Ceacheí

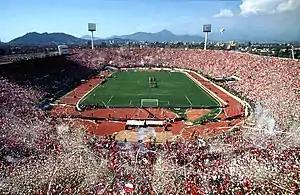
Fans of the Chilean national football team at the National Stadium of Chile.

A ceacheí, also known as cehacheí, is a battle cry that is commonly used during sports events to cheer on a Chilean representative. This Chilean expression is derived from spelling out the first letters of the name "Chile." It is typically performed by two voices that come together for the final part, as follows: